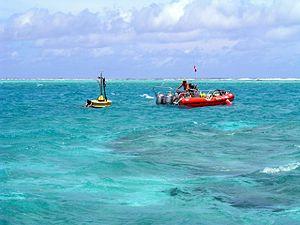
Le Rose Atoll Marine National Monument est un monument national américain désigné comme tel par le président des États-Unis Barack Obama le 6 janvier 2009. Il protège 34 834 kilomètres de l'océan Pacifique autour des Samoa américaines.